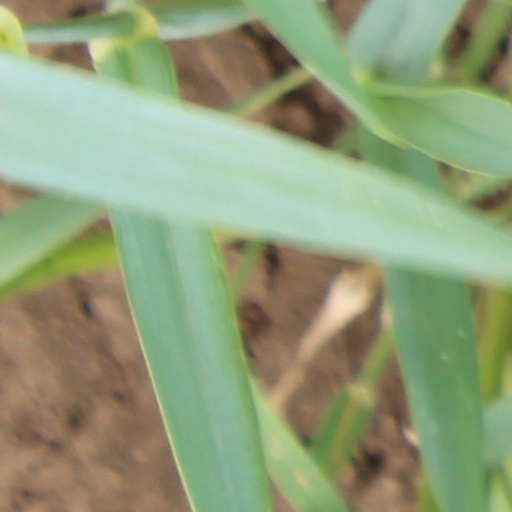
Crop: wheat